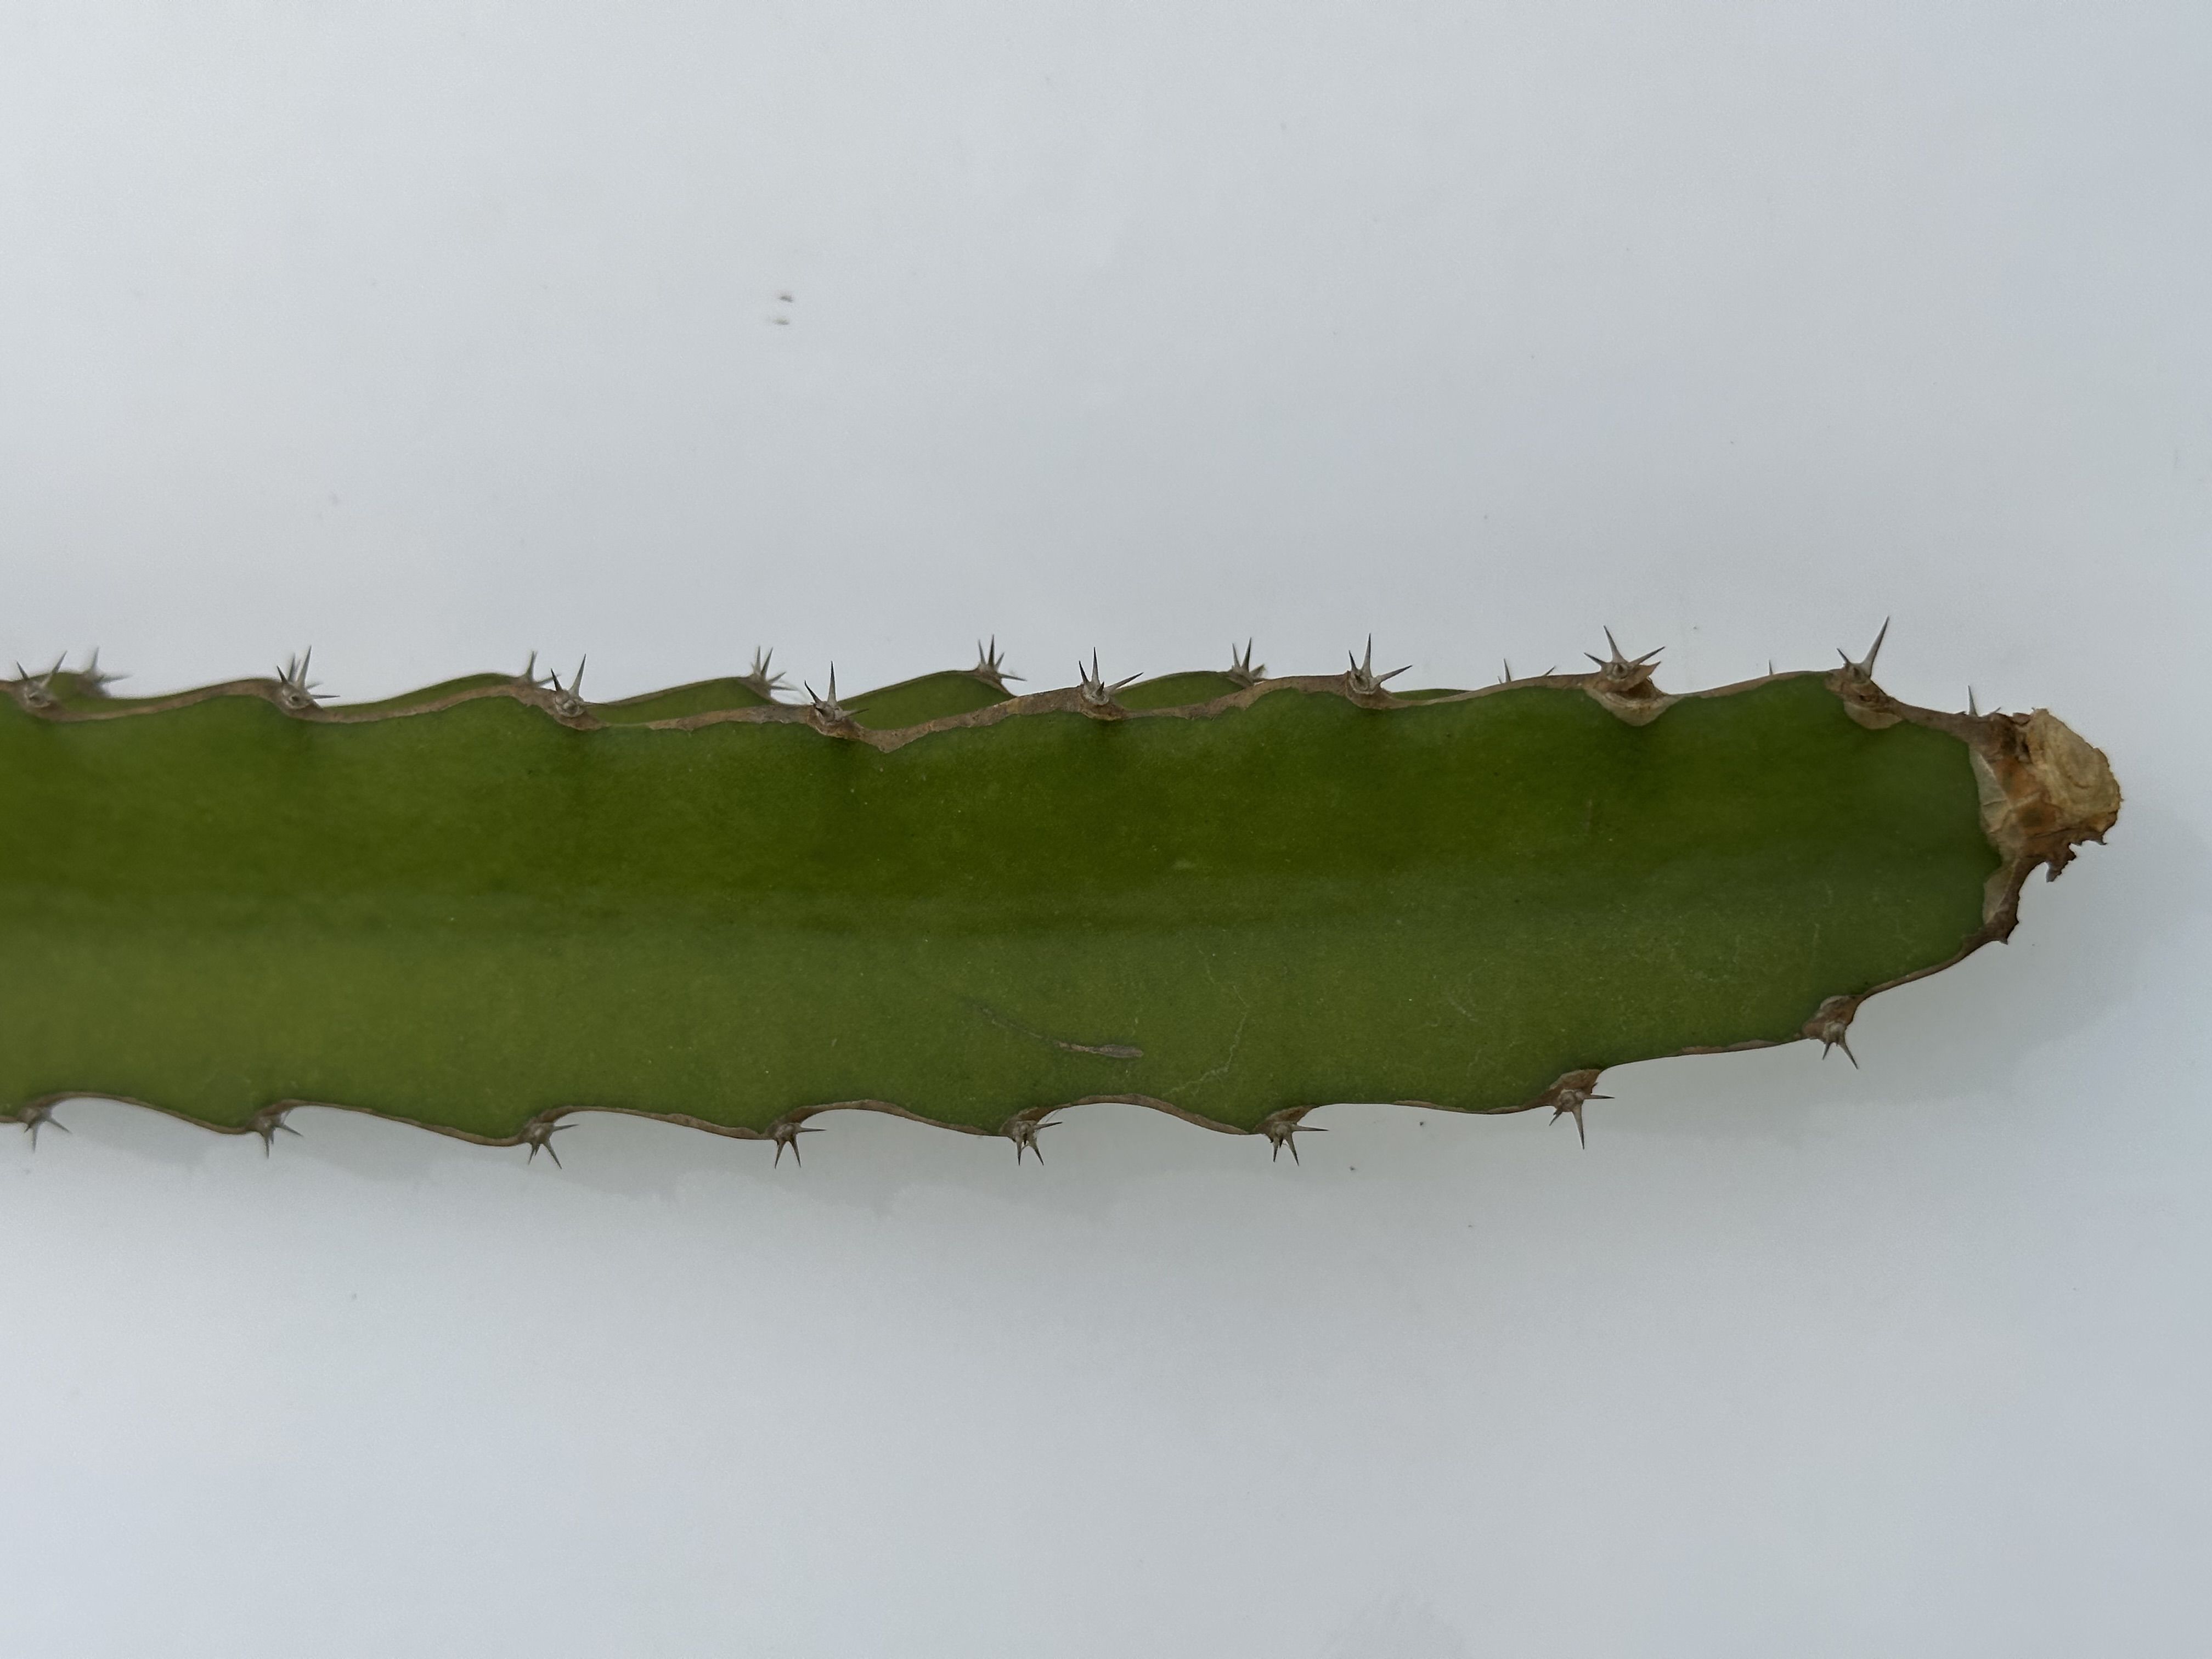
Label: Good leaf